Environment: real
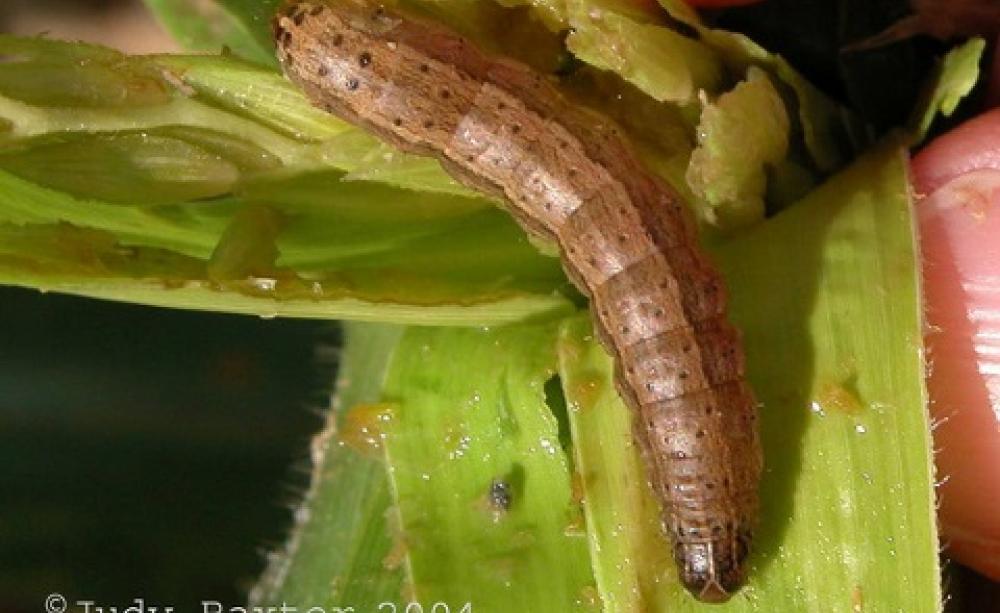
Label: fall_armyworm